Rawalumbu

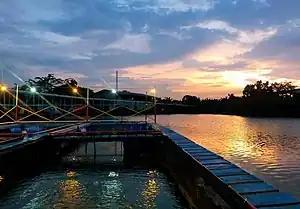
Rawalumbu, Bekasi, Indonesia.

Rawalumbu is one of the twelve administrative districts ("kecamatan") within the city municipality of Bekasi, in "Jabodetabek" (Jakarta's metropolitan area) on the island of Java, Indonesia. The district covers an area of , and had a population of 208,334 at the 2010 Census and 220,699 at the 2020 Census; the official estimate as at mid 2023 was 222,398 - comprising 111,408 males and 110,990 females.